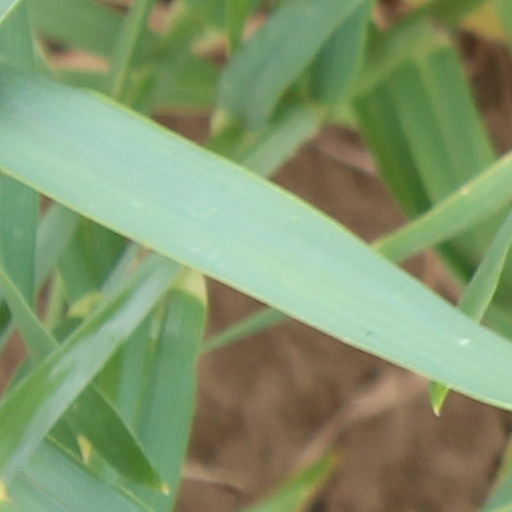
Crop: wheat